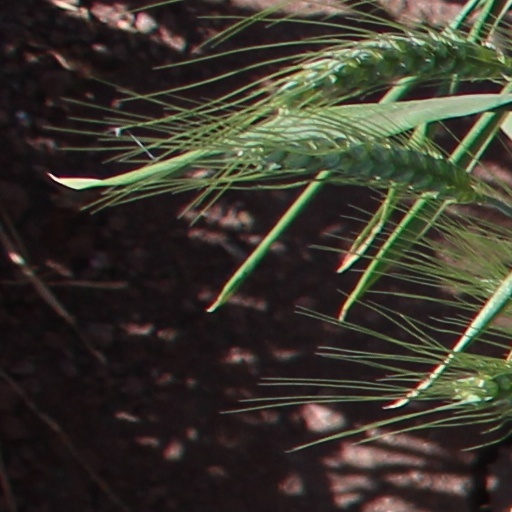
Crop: wheat